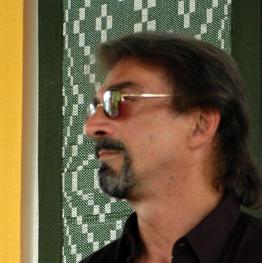
Age: 57